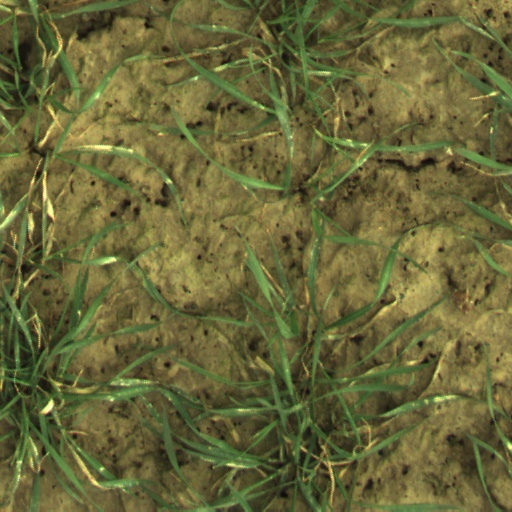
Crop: wheat